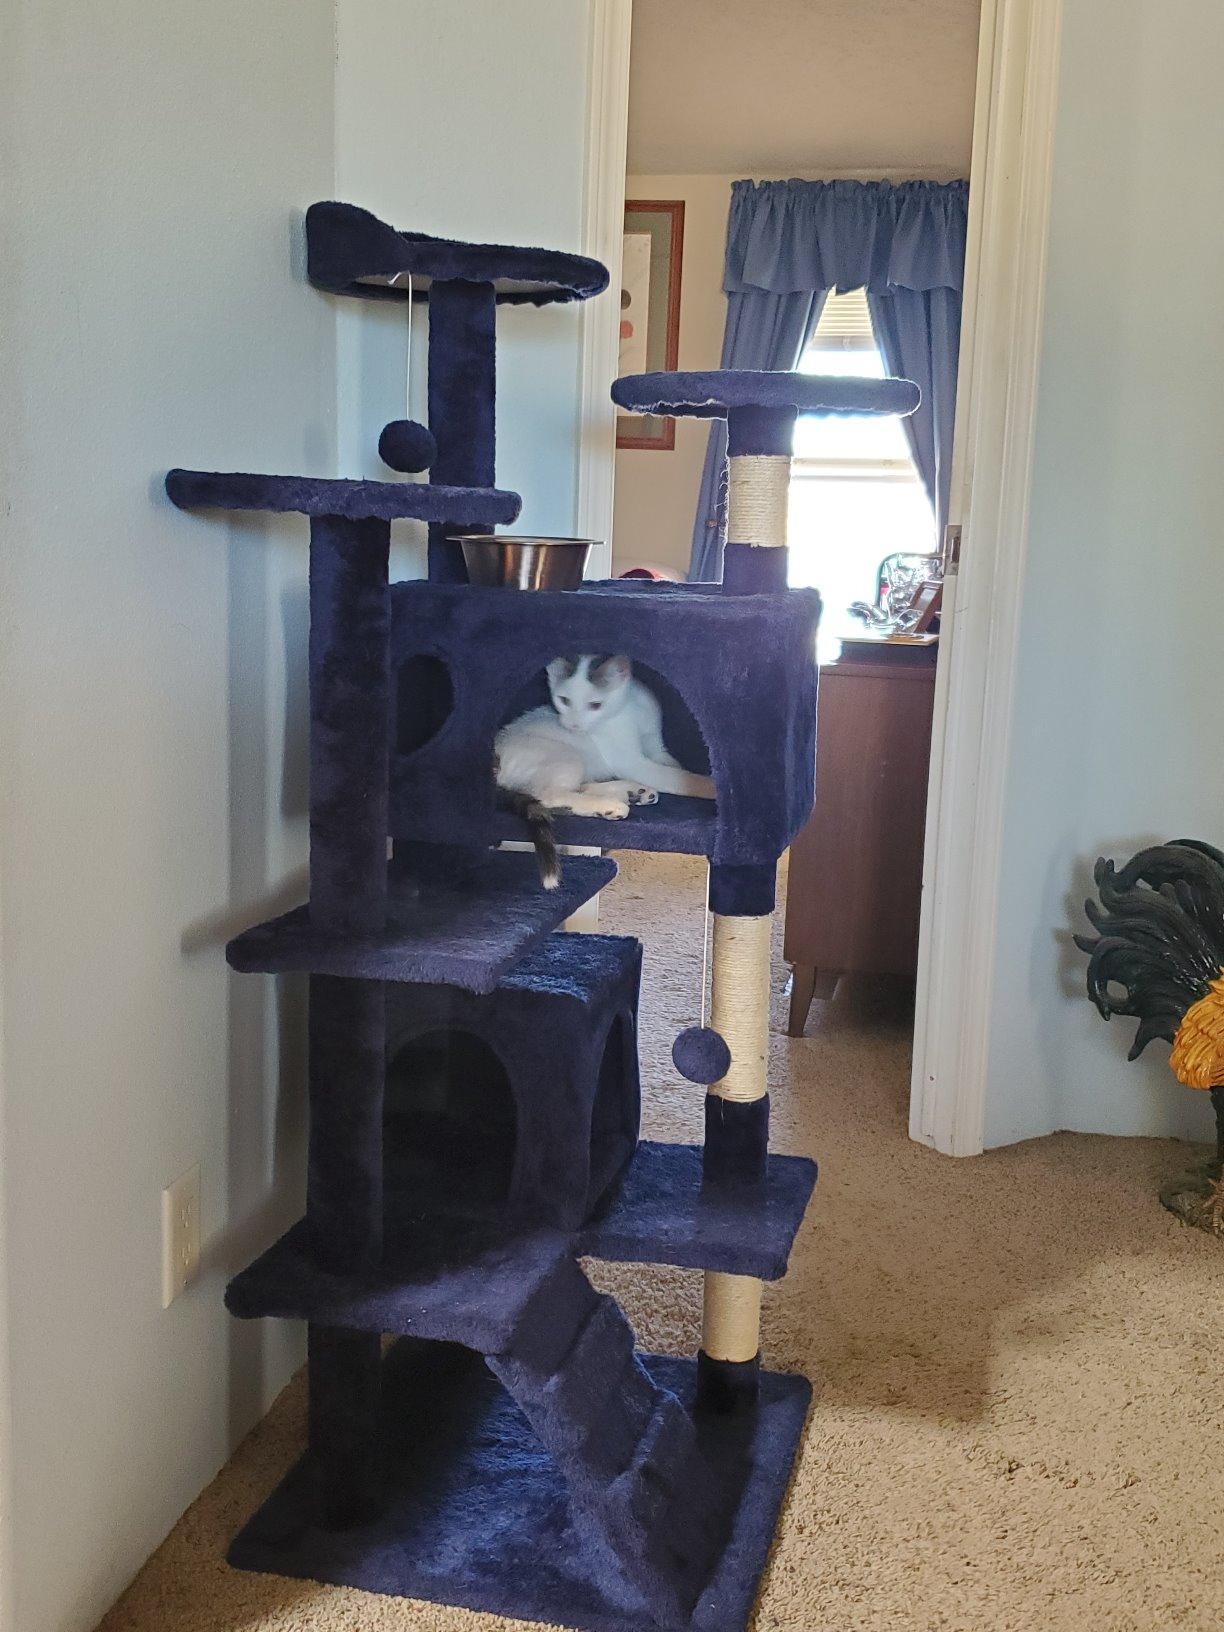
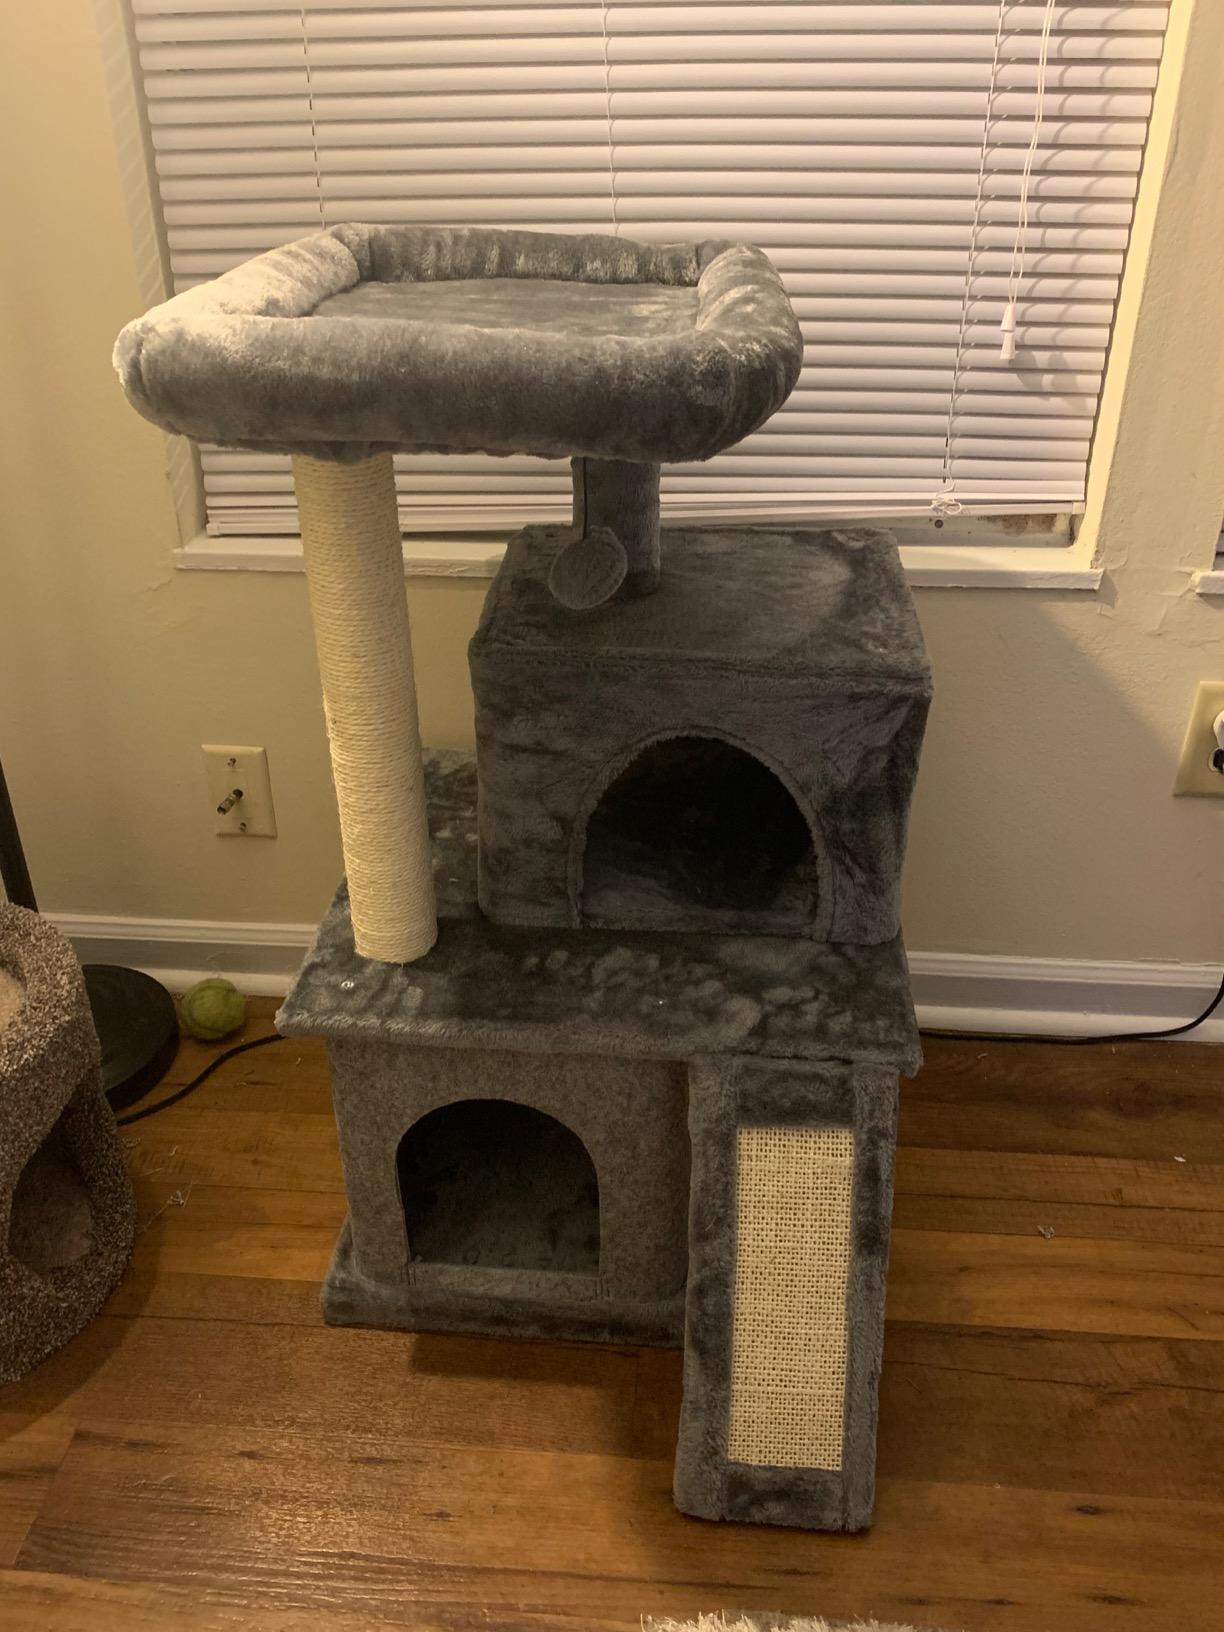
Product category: items_cat tree
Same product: no